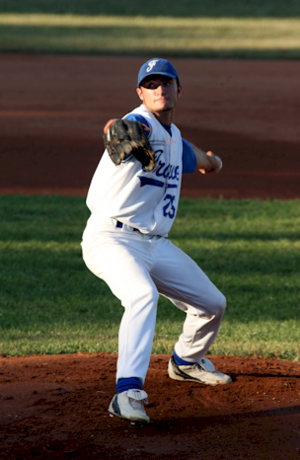
L'équipe de France de baseball représente la Fédération française de baseball et softball lors des compétitions internationales, comme le Championnat d'Europe de baseball ou la Coupe du monde de baseball notamment.